La circassienne

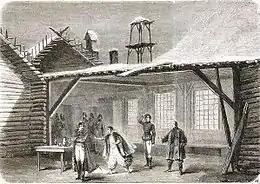
In a snowbound Russian fort, Alexis (dressed as Prascovia) addresses General Orsakoff. A Russian brigadier and Lanskoi look on.

In a Russian fort in Circassia in the dead of winter, Lieutenant Alexis Zouboff recounts an amusing story to his fellow officers. While on a sensitive errand, he had managed to gain entrance to a Russian countess's villa by disguising himself as a Circassian lady's maid named Prascovia. The disguise worked so well that the countess's brother-in-law, the boorish General Orsakoff, fell madly in love with "her" and Alexis was forced to disappear in order to escape his advances. As the soldiers discuss putting on a play to while away the time, Lanskoi, an artist and friend of Alexis, arrives at the fort with a copy of Dalayrac's comic opera " Adolphe et Clara". It is decided that Alexis will play Clara and use the same costume he had worn as Prascovia.